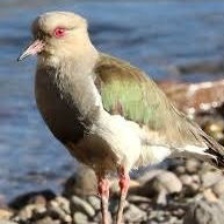
Species: ANDEAN LAPWING
Scientific name: VANELLUS RESPLENDENS